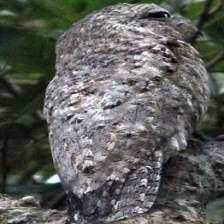
Species: GREAT POTOO
Scientific name: NYCTIBIUS GRANDIS